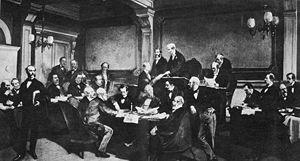
La première convention de Genève pour l’Amélioration de la Condition des blessés des armées combattantes, rédigée le 22 août 1864, est le premier d'une série de quatre traités appelés « convention de Genève. » Elle jette « les bases des règles du droit international pour la protection des victimes de conflits armés. » Ce premier traité, adopté en 1864, a été profondément révisé et amendé en 1906, en 1929, et enfin en 1949. Il est inextricablement lié à l’action du Comité international de la Croix-Rouge, qui en est l'instigateur, mais qui a aussi appelé à en étendre l’application.
Les timbres de France en 2009 sont émis par La Poste.